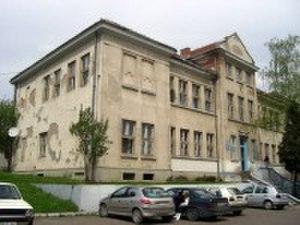
Doboj est une ville de Bosnie-Herzégovine située dans la République serbe de Bosnie. Selon les premiers résultats du recensement bosnien de 2013, la ville intra muros compte 26 987 habitants et sa zone métropolitaine, appelée Ville de Doboj, 68 514.